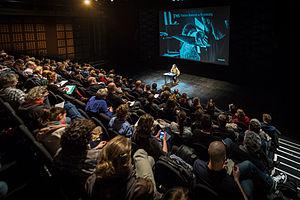
Le théâtre national de Strasbourg a été créé en octobre 1968 à Strasbourg, sous l'impulsion d'Hubert Gignoux et André Malraux. Succédant au centre dramatique de l'Est, il est le seul théâtre national à se situer en dehors de Paris. Il abrite en son sein l’École supérieure d'art dramatique. Il est situé 1, avenue de la Marseillaise. Le TNS occupe la partie avant de l’ancien Palais de la diète d'Alsace-Lorraine dont la façade donne sur la place de la République. Comme les cinq autres théâtres nationaux, il a le statut juridique d'un établissement public à caractère industriel et commercial.